Pouria Darini

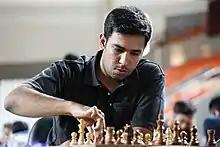

Pouria Darini (born January 24, 1991) is an Iranian chess player. He was awarded the title of Grandmaster (GM) by FIDE in 2013.